No. 263 Squadron RAF

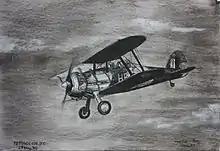
Artist's impression of the Gloster Gladiator flown by Bermudian Flying Officer H.F.G. "Baba" Ede, DFC, on the 24th May, 1940

The re-equipped squadron returned to the far north of Norway on 21 May, flying from Bardufoss airfield, near Narvik, reinforced by No. 46 Squadron whose Hurricanes arrived a few days later, using an airstrip in Skånland Municipality. Due to unsuitable ground at Skånland, 46 Squadron moved so that both were operating from Bardufoss by 27 May.